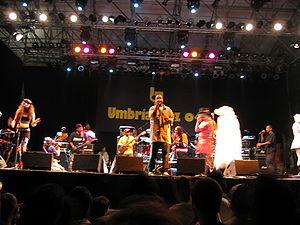
P-Funk est un genre musical dérivé du funk avec des doses de rock, ou du rock avec des semblants de funk. À l'origine, « P-Funk » est une simple abréviation désignant les deux groupes de George Clinton, Parliament et Funkadelic, dont les membres étaient communs.